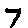
Label: 7